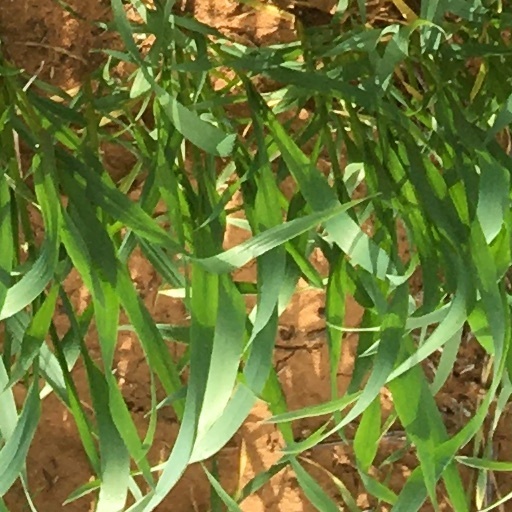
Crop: wheat